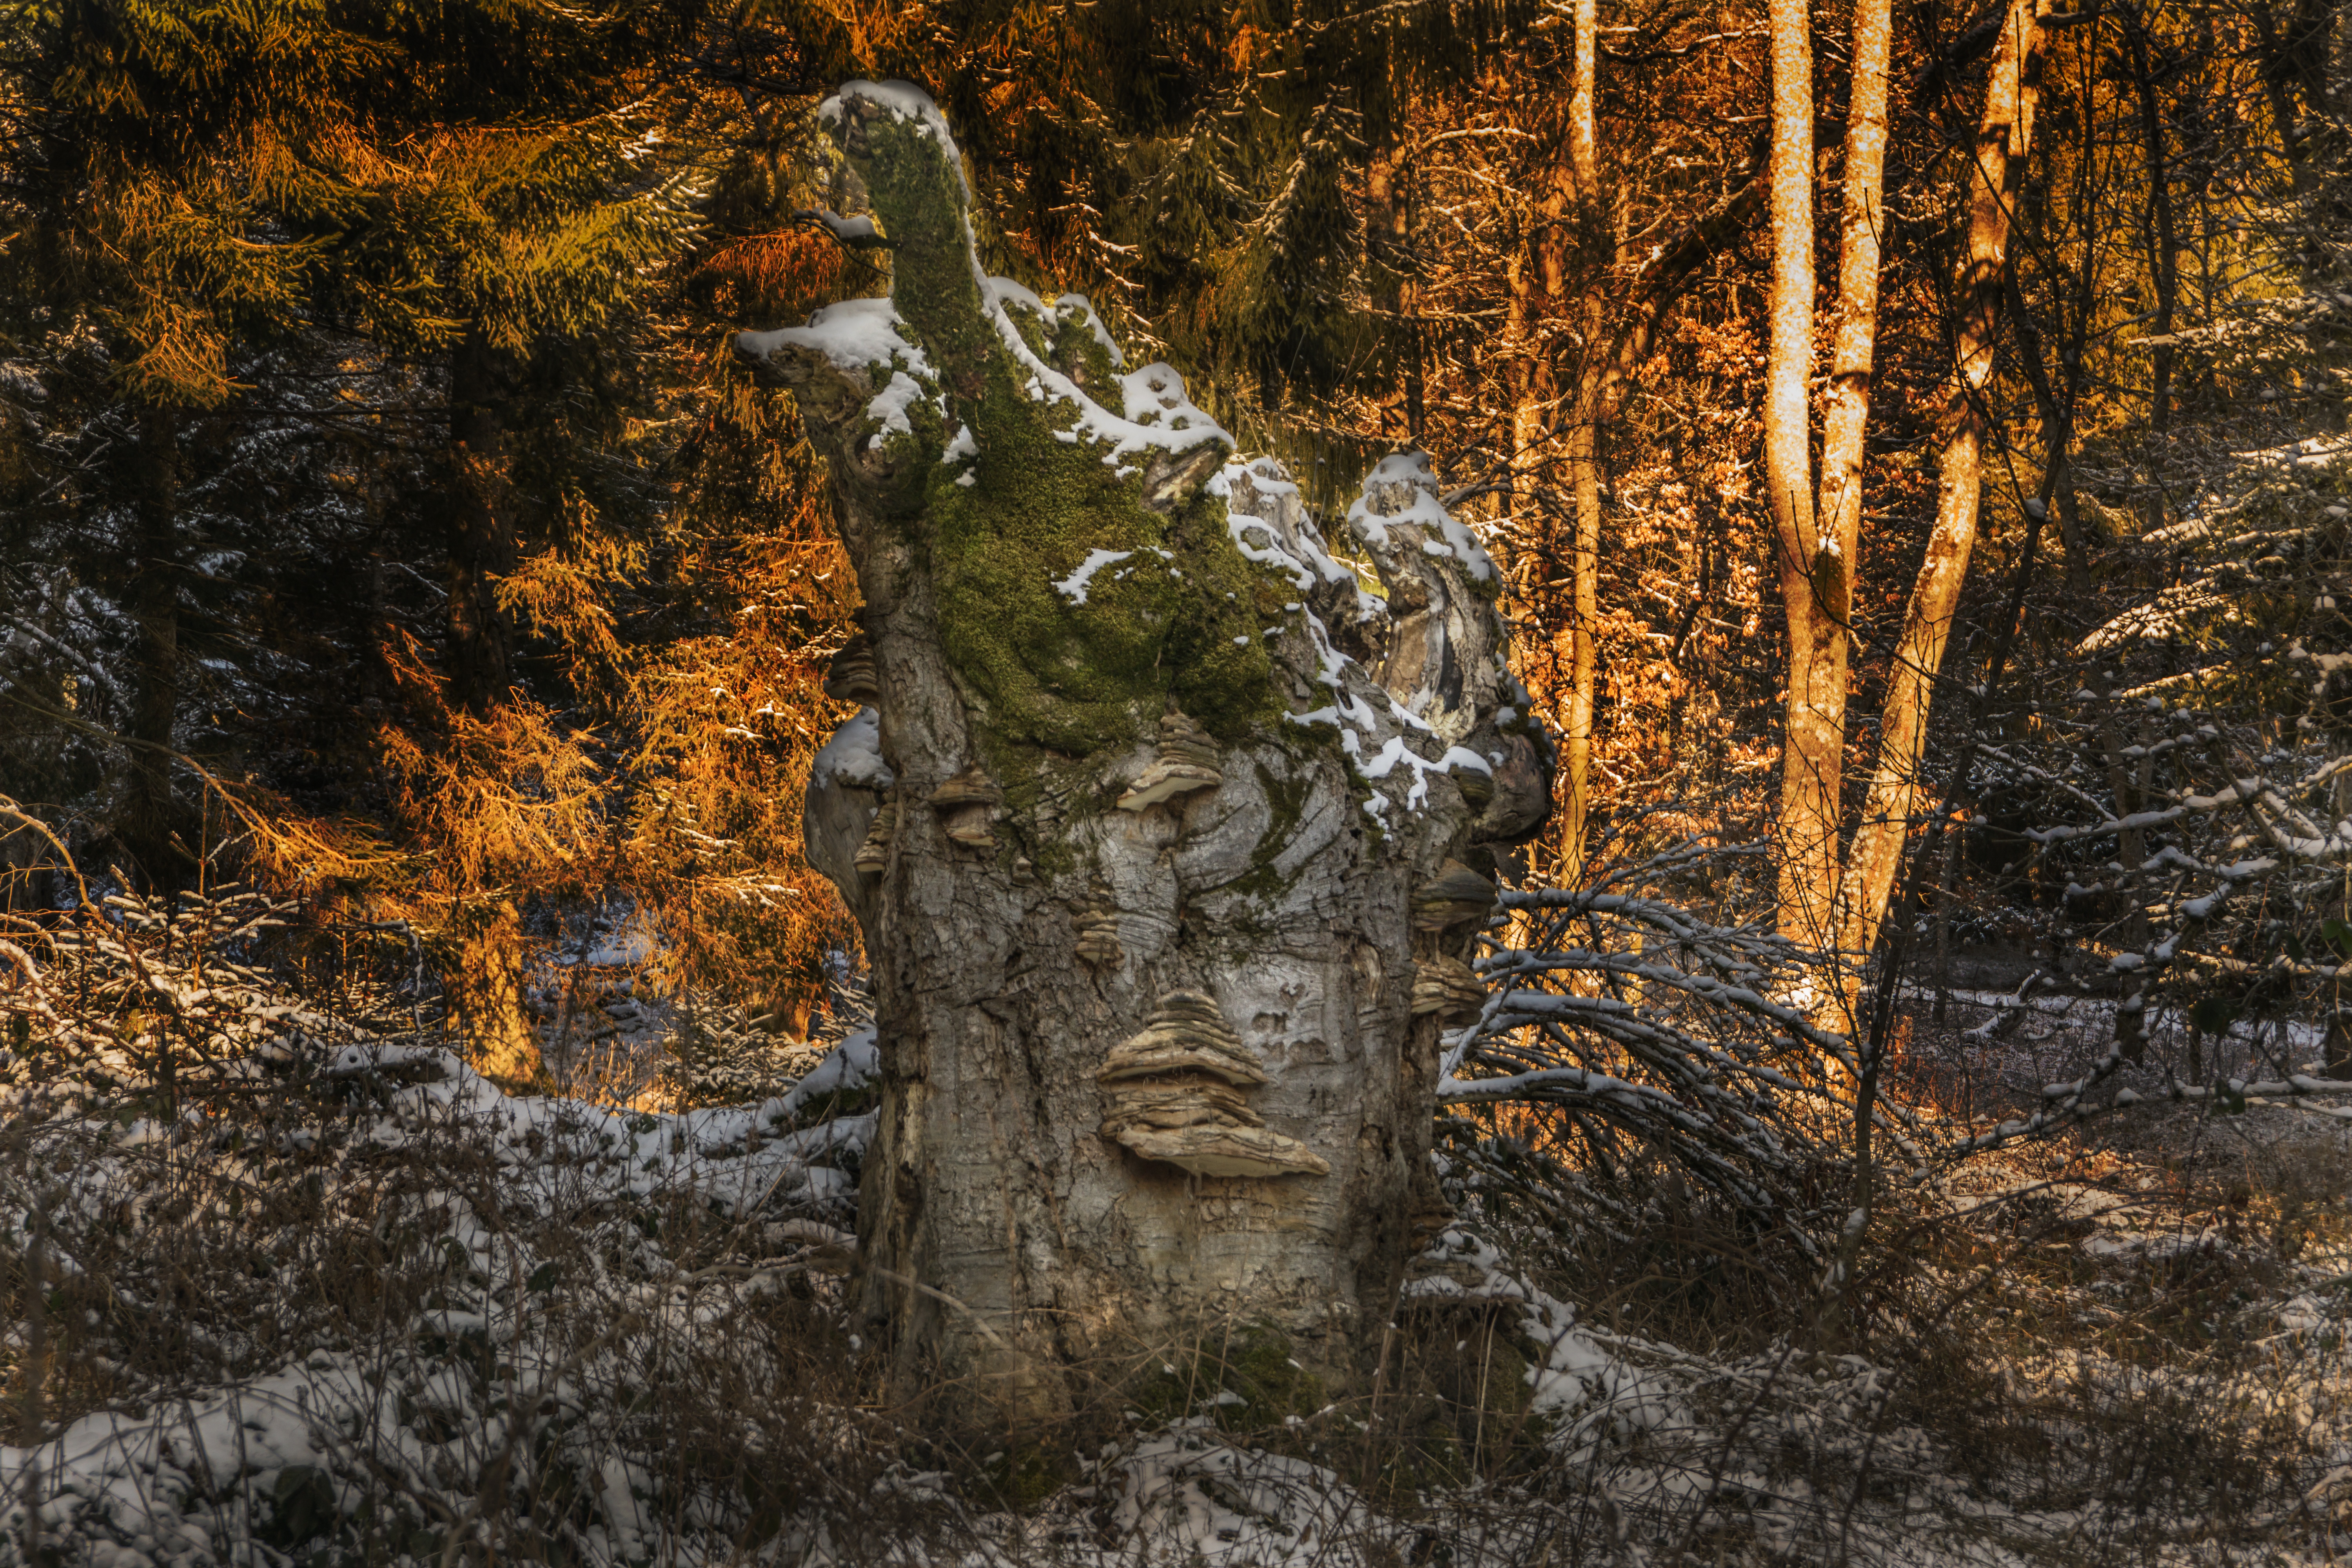
landscape, tree, nature, forest, rock, wilderness, snow, cold, winter, plant, wood, white, leaf, trunk, old, stone, moss, bark, pine, idyllic, heart, log, green, autumn, park, brown, snowy, season, root, elder, trees, tribe, leaves, stairs, woodland, tree stump, habitat, parks, wintry, tree root, morsch, black forest, old tree, dead plant, green tree, rots, rooted, devoured, mis shapen, root system, old root, natural environment, woody plant, tree rot